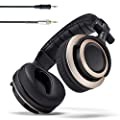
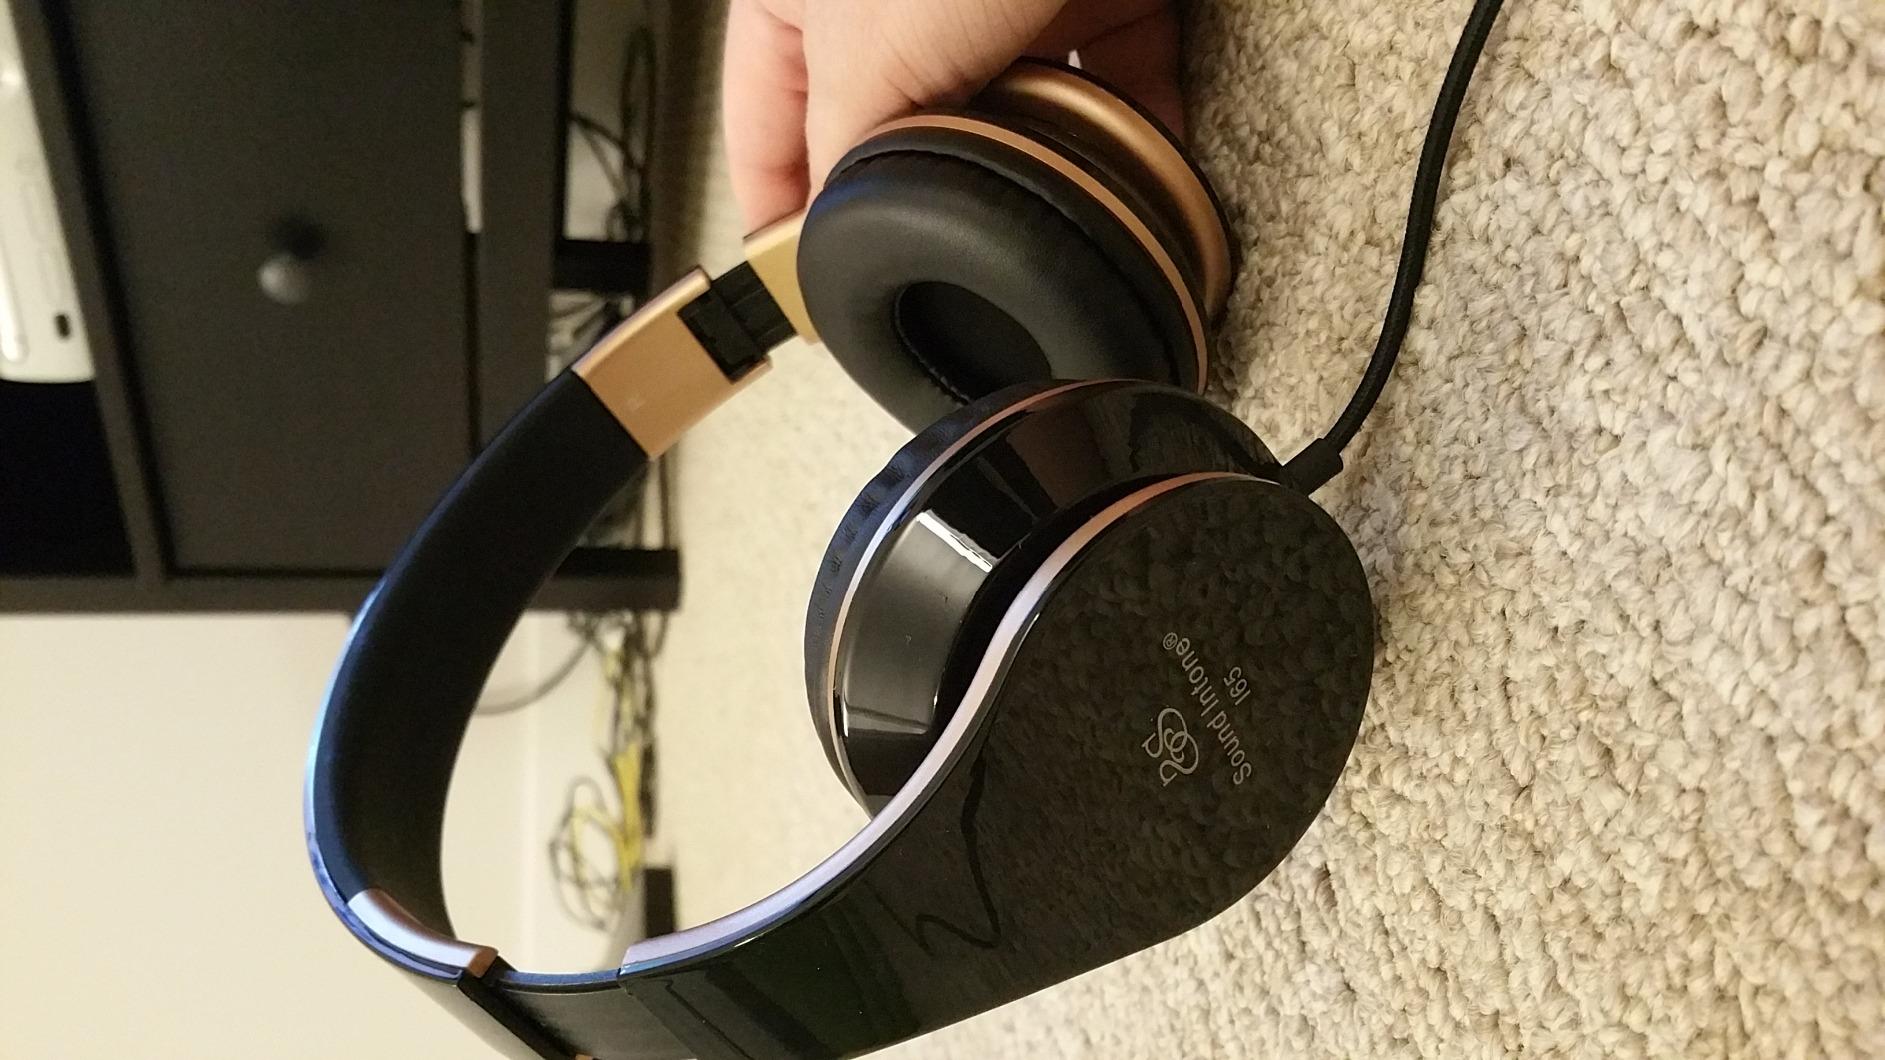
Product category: headphones
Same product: no